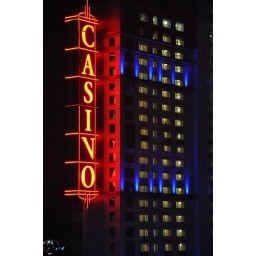
Casino sign as seen from gaming room in building accross